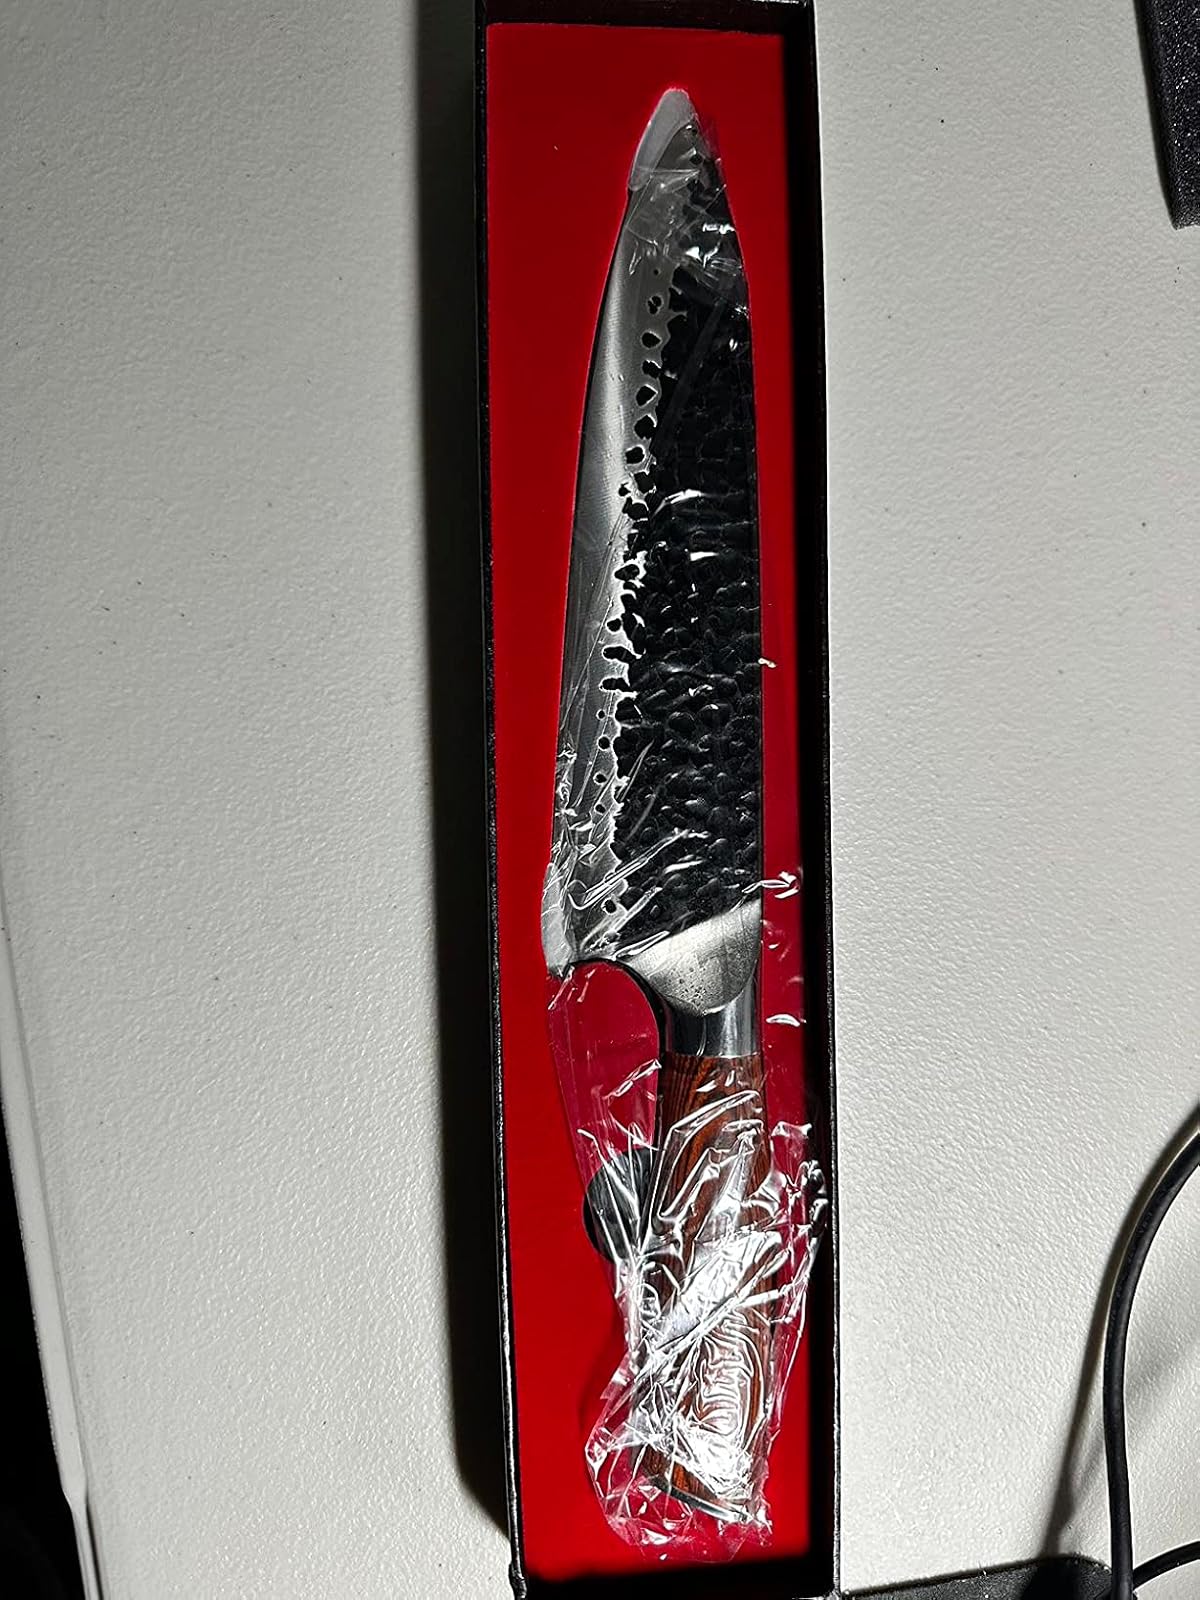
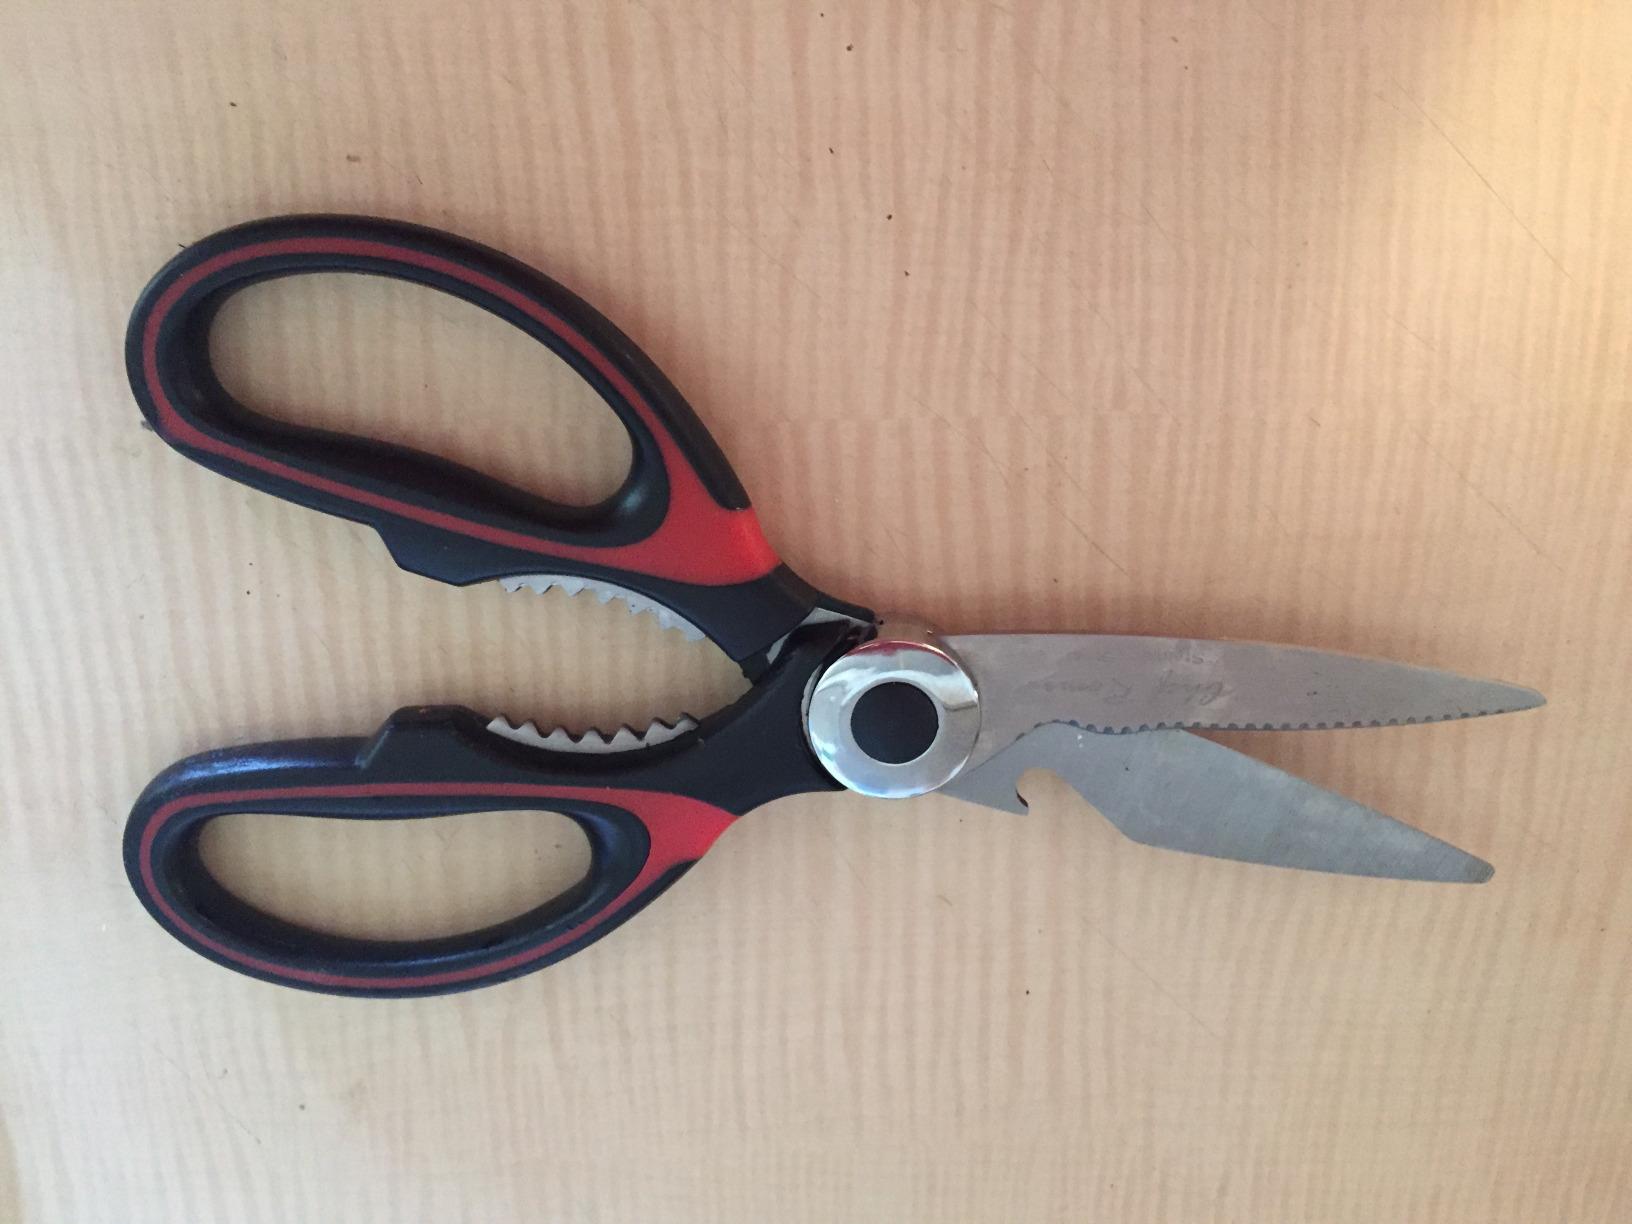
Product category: items_knife
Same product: no